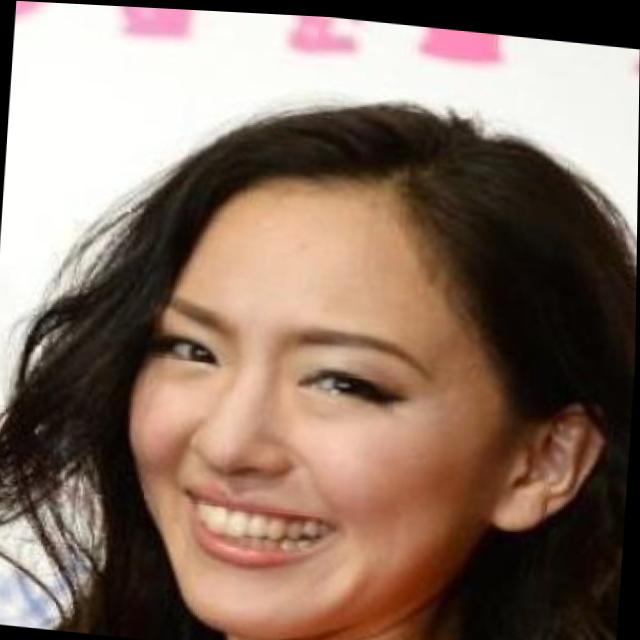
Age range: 13-20